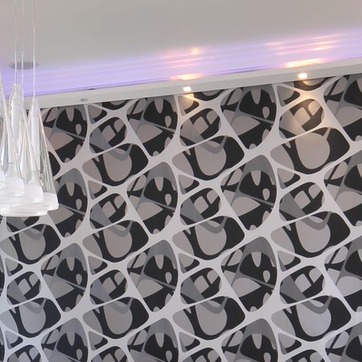
Material: wallpaper